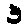
Label: 3